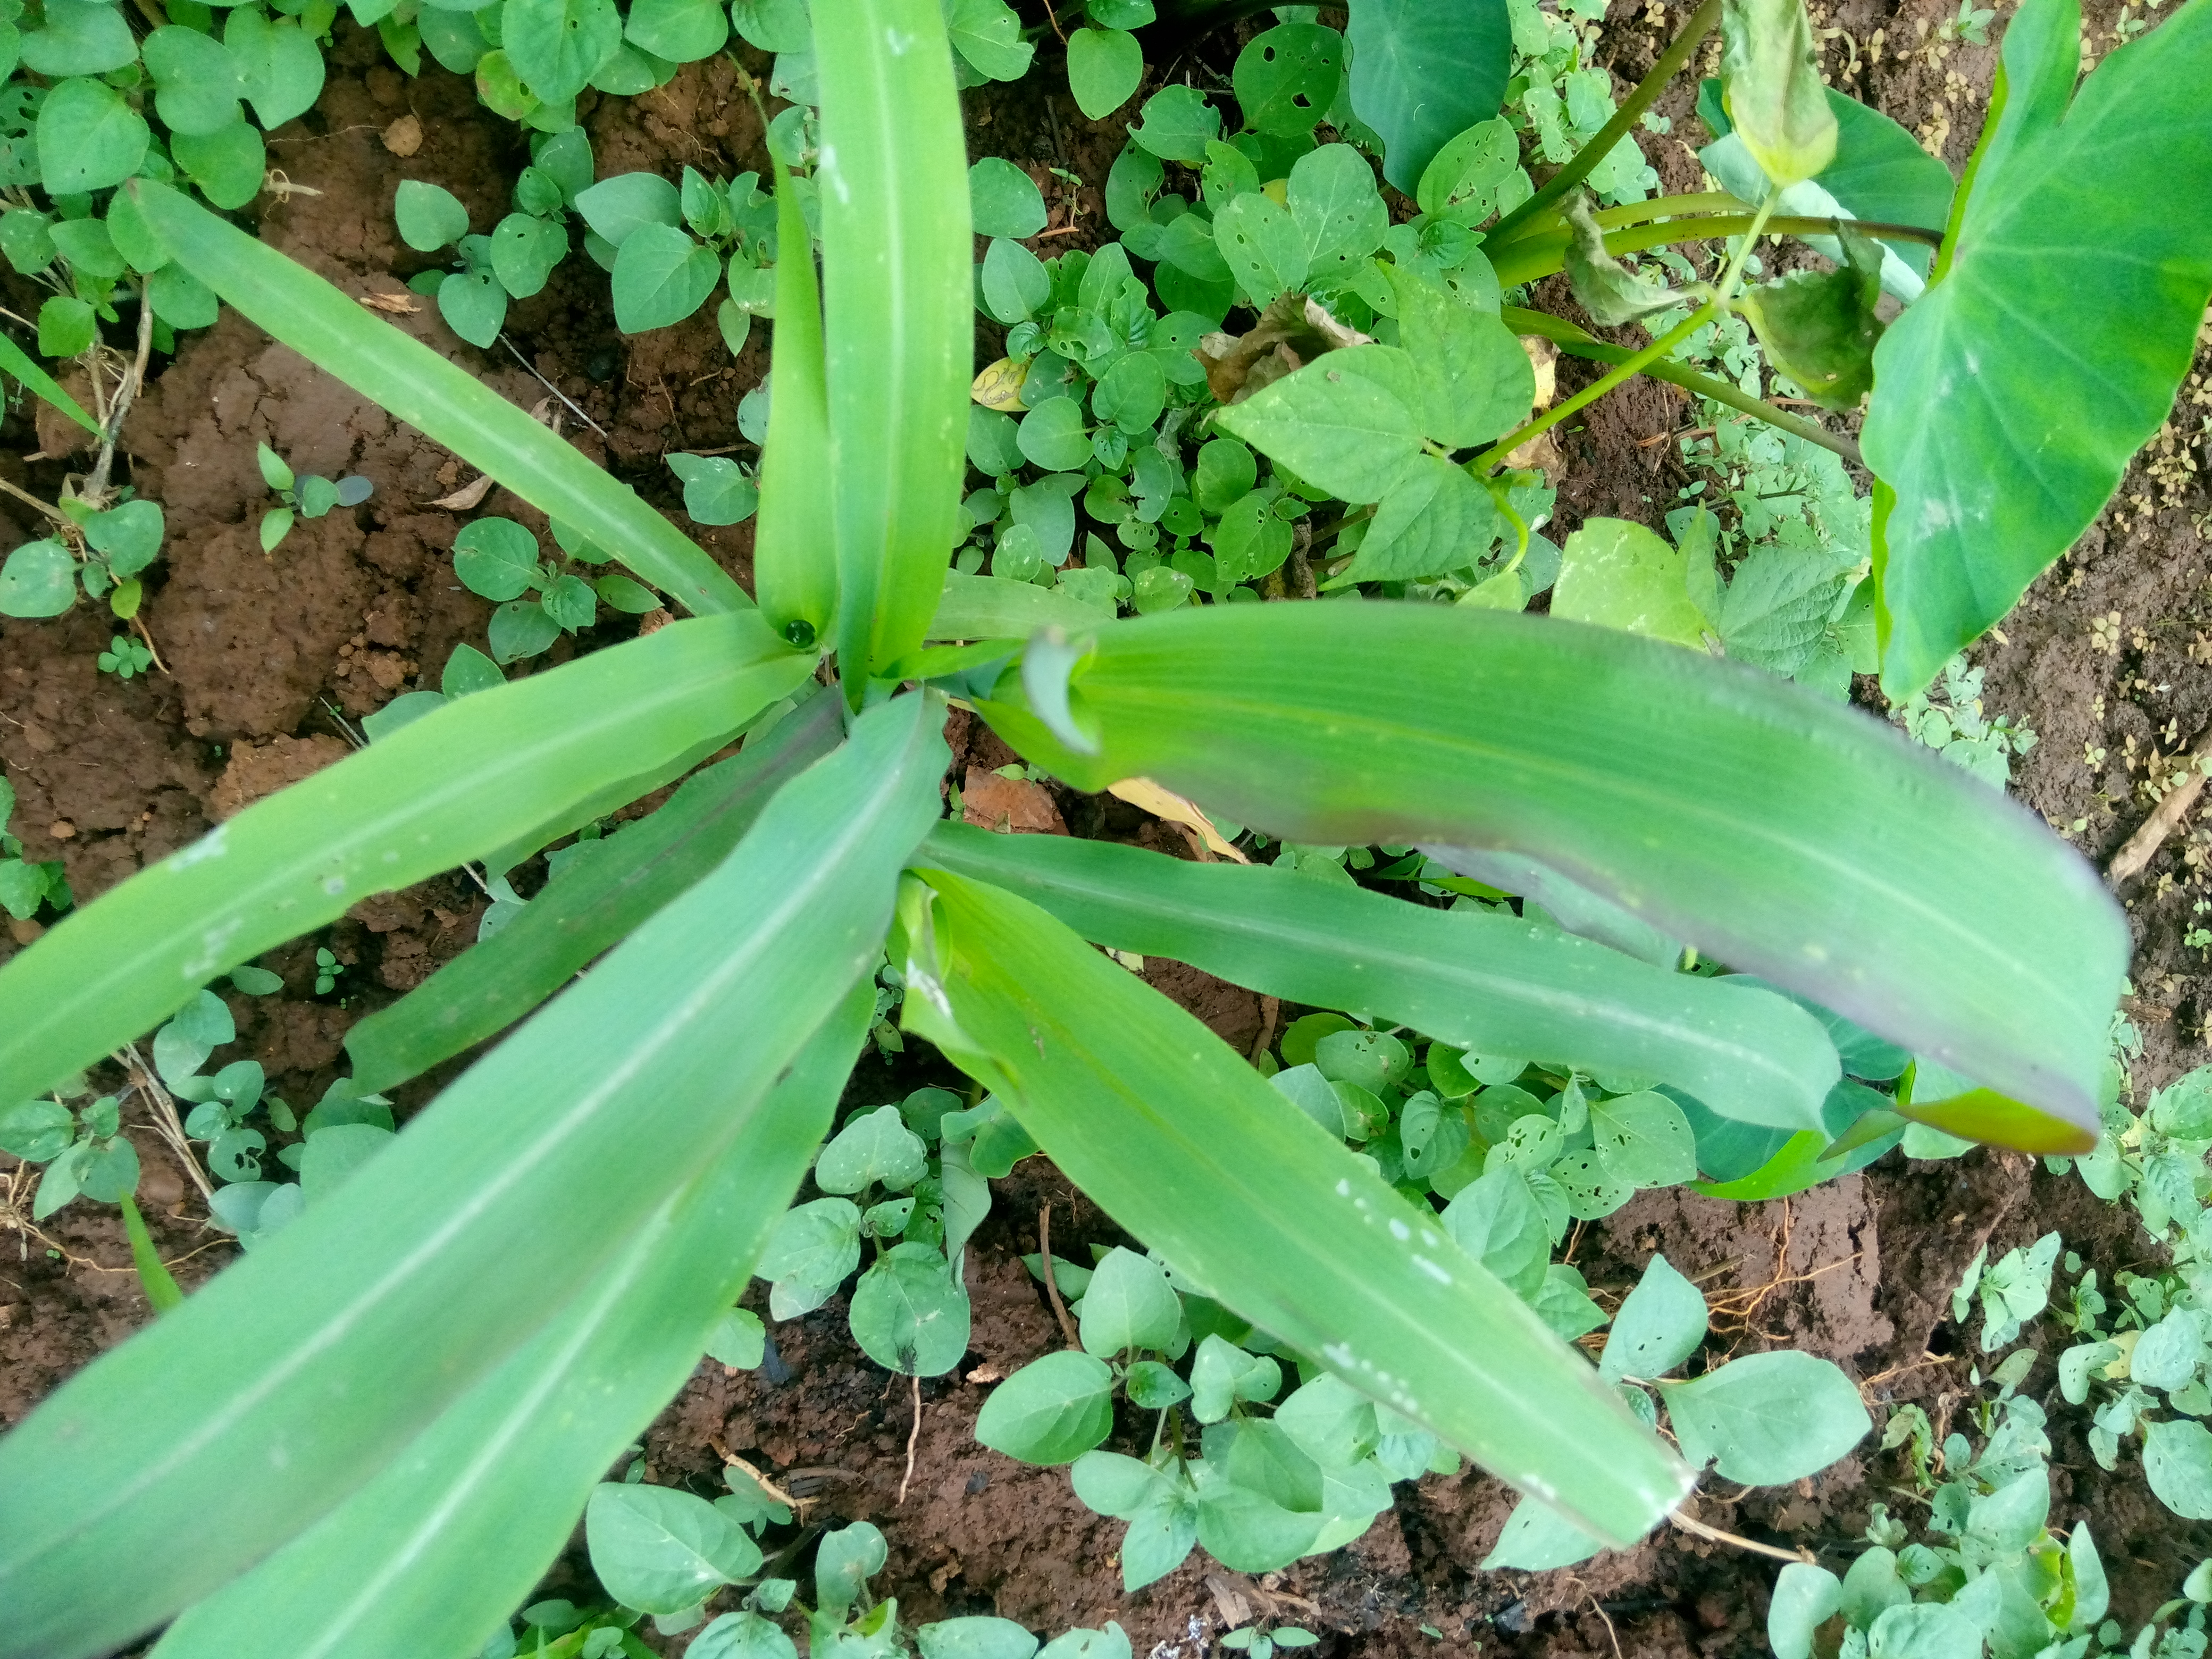
Label: spodoptera_frugiperda